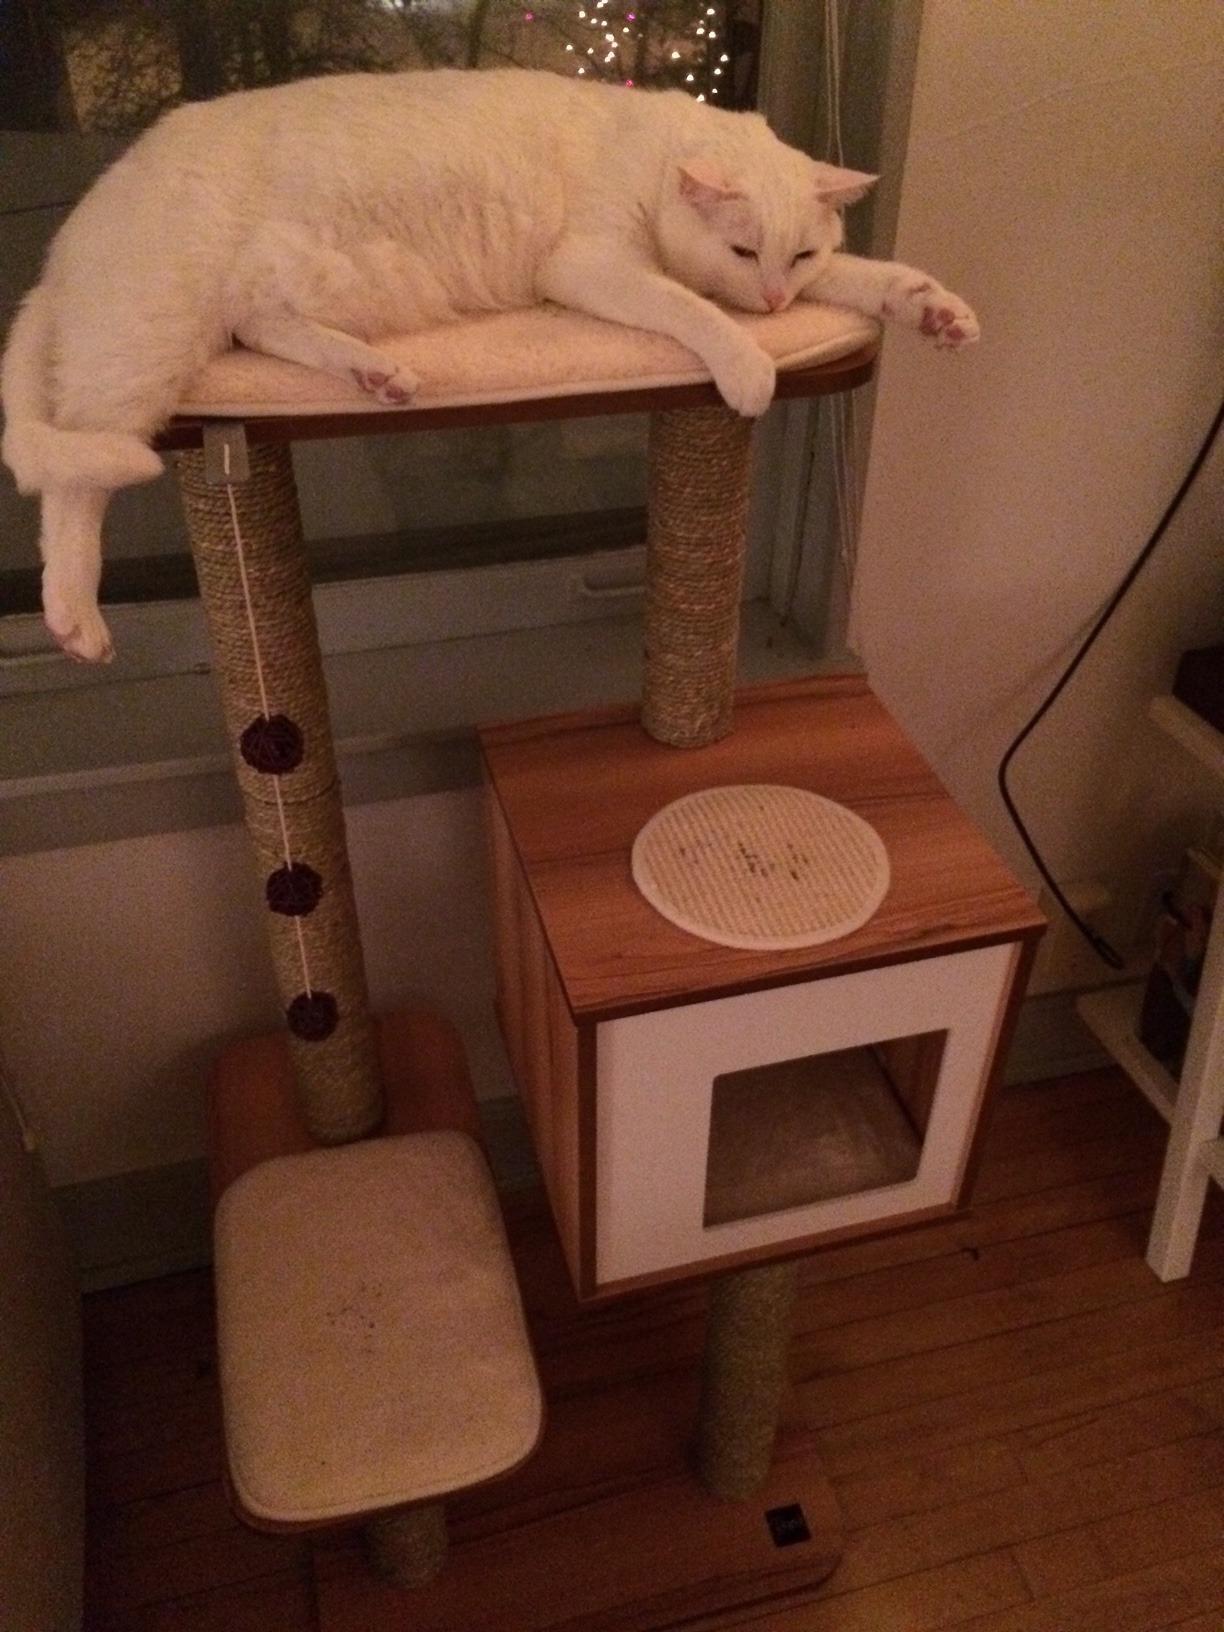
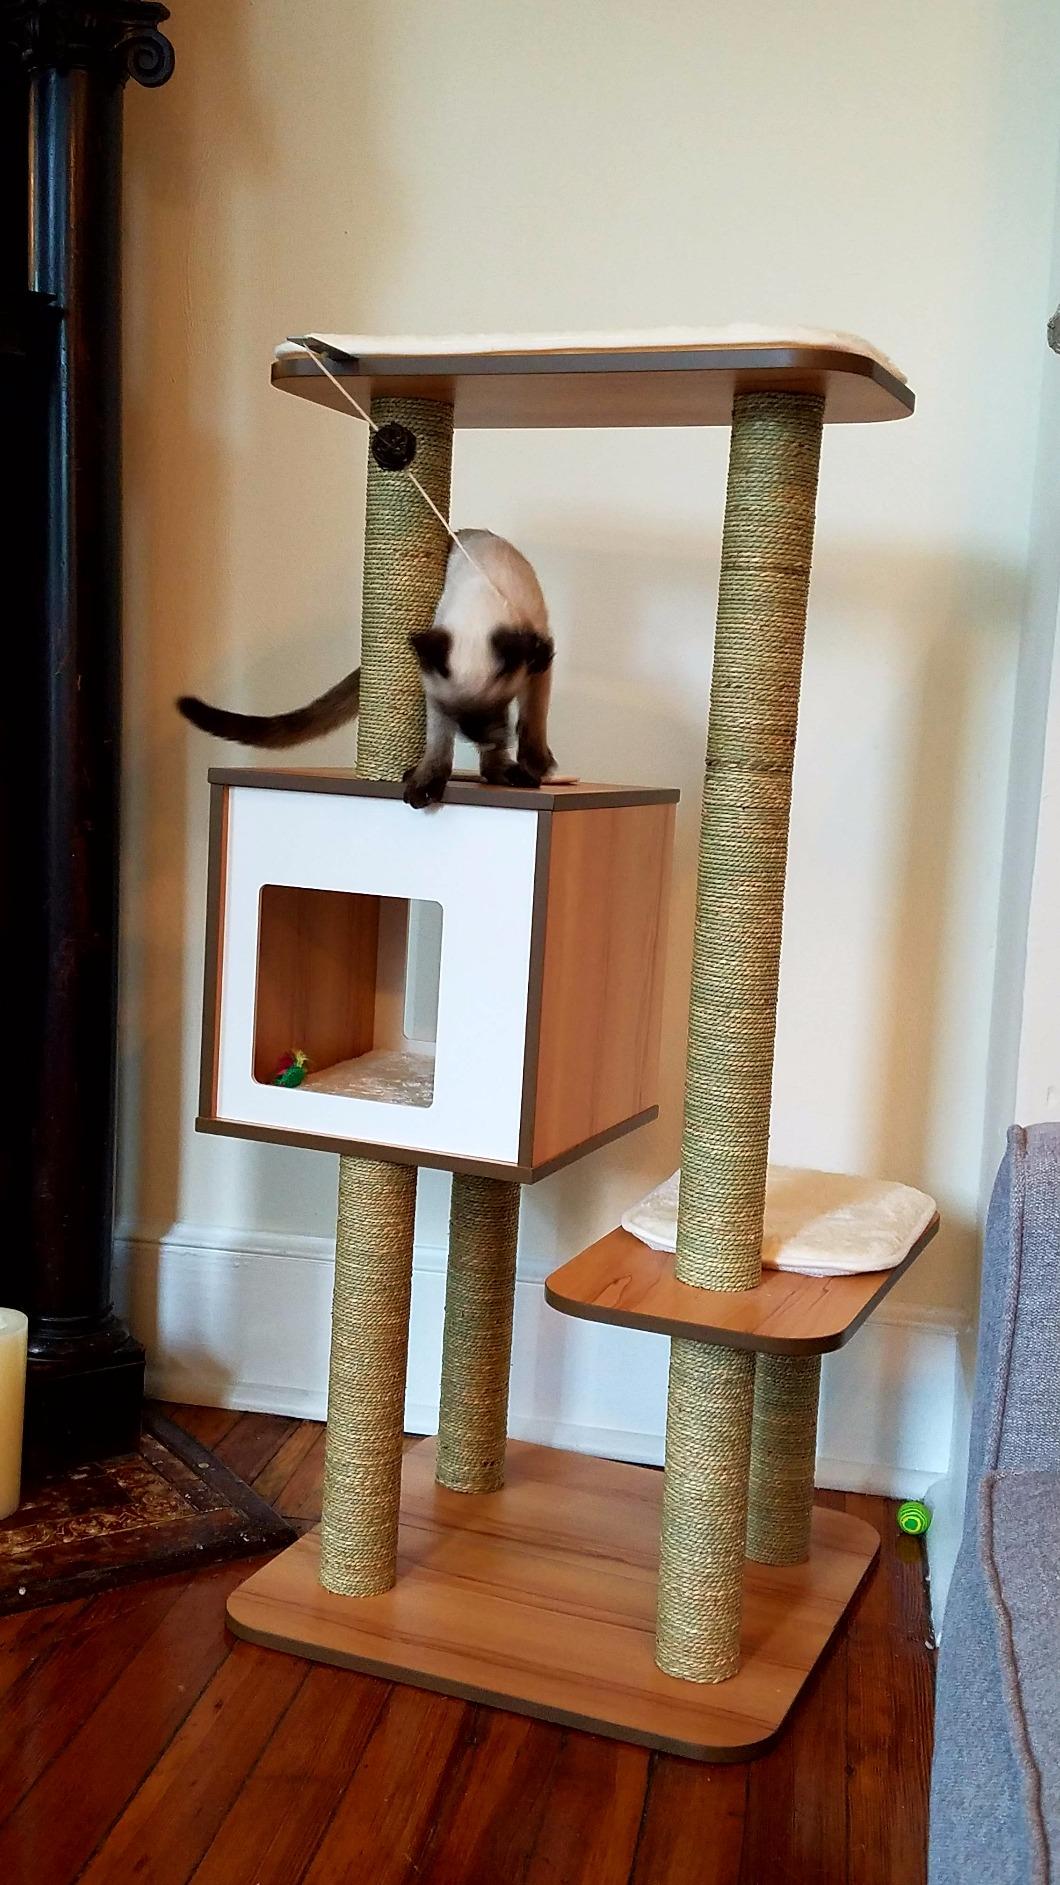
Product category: items_cat tree
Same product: yes